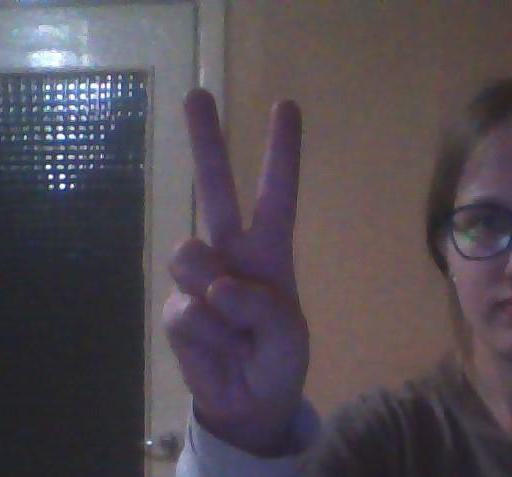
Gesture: peace